Gournay Court

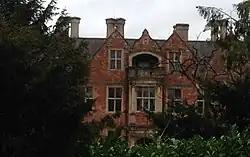

Gournay Court in the parish of West Harptree, Somerset, England, is a country house built "circa" 1600. The house, along with the manor of West Harptree, was owned by the Duchy of Cornwall. During World War I, it became a hospital. In 1928, it was bought by Sir Edward Geoffrey Hippisley-Cox. It is now the residence of the previous local Member of Parliament (MP) Sir Jacob Rees-Mogg and his family.